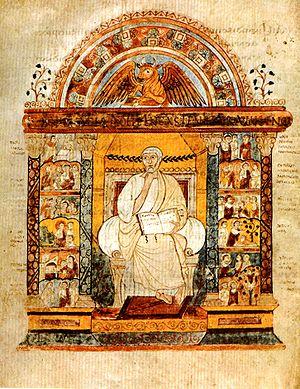
La mission grégorienne est une entreprise missionnaire envoyée par le pape Grégoire le Grand en Grande-Bretagne à la fin du VIᵉ siècle pour convertir les Anglo-Saxons au christianisme. Entre son arrivée sur le sol anglais en 597 et la mort du dernier missionnaire en 653, elle parvient à implanter la religion chrétienne dans le sud de la Grande-Bretagne.
Le VIᵉ siècle en Occident voit la mise en place de l'« occident chrétien ».
L'Évangéliaire dit de saint Augustin est un manuscrit enluminé contenant les évangiles sans doute produit à la fin du VIᵉ siècle en Italie. La tradition rapporte qu'il a été apporté en Angleterre avec la Mission grégorienne et Augustin de Cantorbéry. Il est actuellement conservé à la bibliothèque du Corpus Christi College de Cambridge.